List of current ships of the Royal Canadian Navy

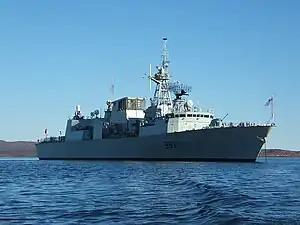
HMCS "Fredericton", a "Halifax"-class frigate

The s are multi-role vessels with anti-submarine, anti-aircraft and anti-ship capability. In response to recent global security interests, the role of the class has shifted from open ocean to littoral engagement. Innovations in operational tactics have allowed the vessels of this class to adapt to new asymmetric surface threats. To ensure effective long-term capacity in this new threat environment the ships underwent a refit, including passive and active weapons, radars, and new combat architecture to meet the modern requirements. As of 2018, all twelve ships had been refitted. Each holds a complement of 225 officers and crew. All ships of the class are named after major Canadian cities.